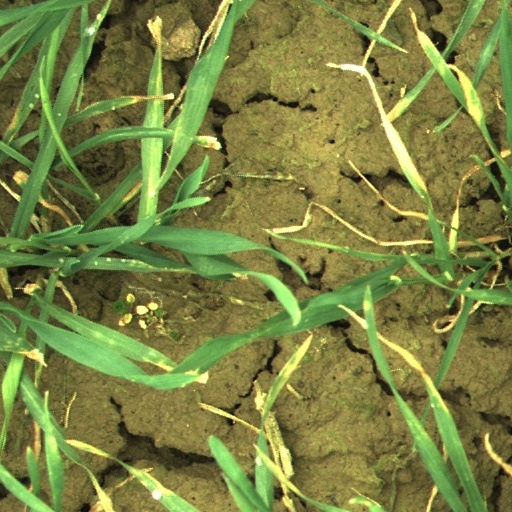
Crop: wheat